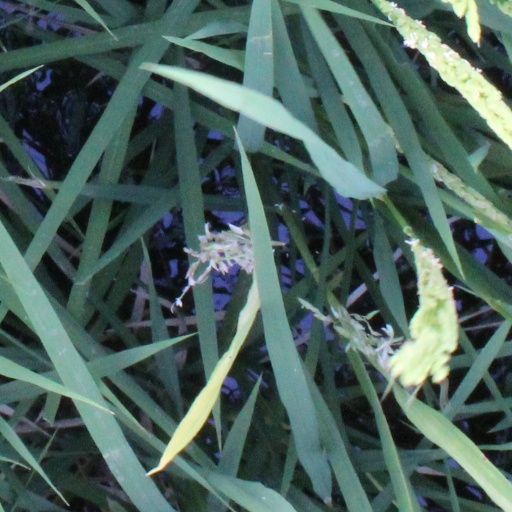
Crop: rice